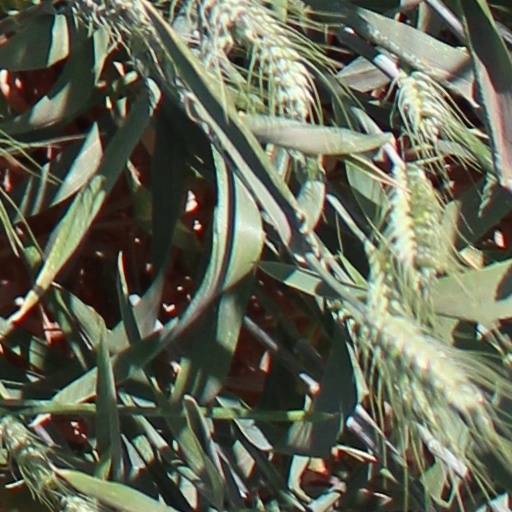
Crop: wheat